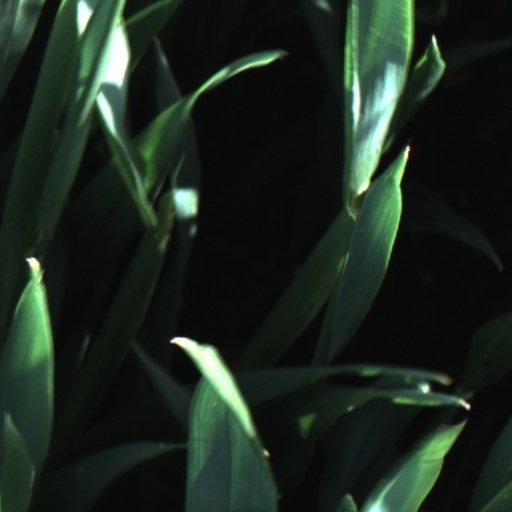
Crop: wheat